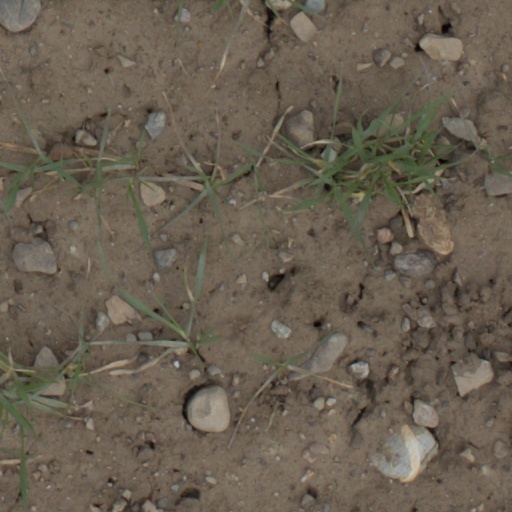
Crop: wheat